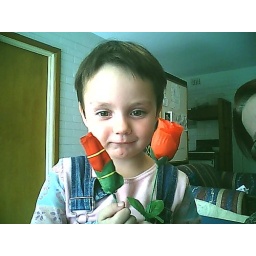
my darling grandaughter page-anne Elder showing of nanna's 2 red roses at my home in south perth april 2008